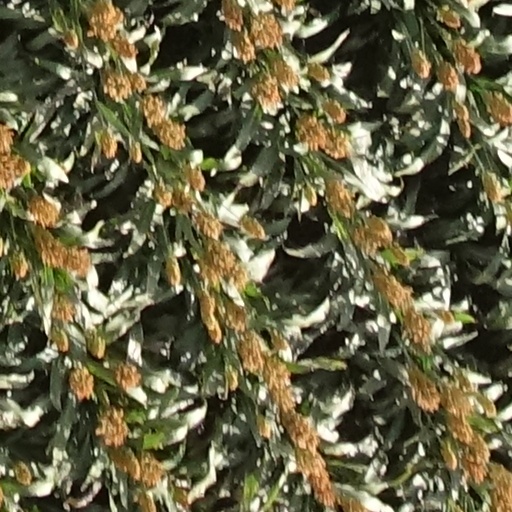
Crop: sorghum